Vladimir Kononov (politician)

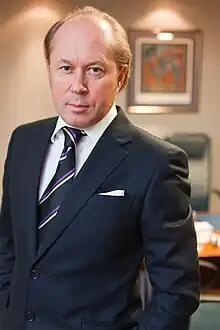

Vladimir Mikhailovich Kononov (born March 3, 1958, Novosibirsk) is a Russian political figure and a deputy of the 6th, 7th, and 8th State Dumas.